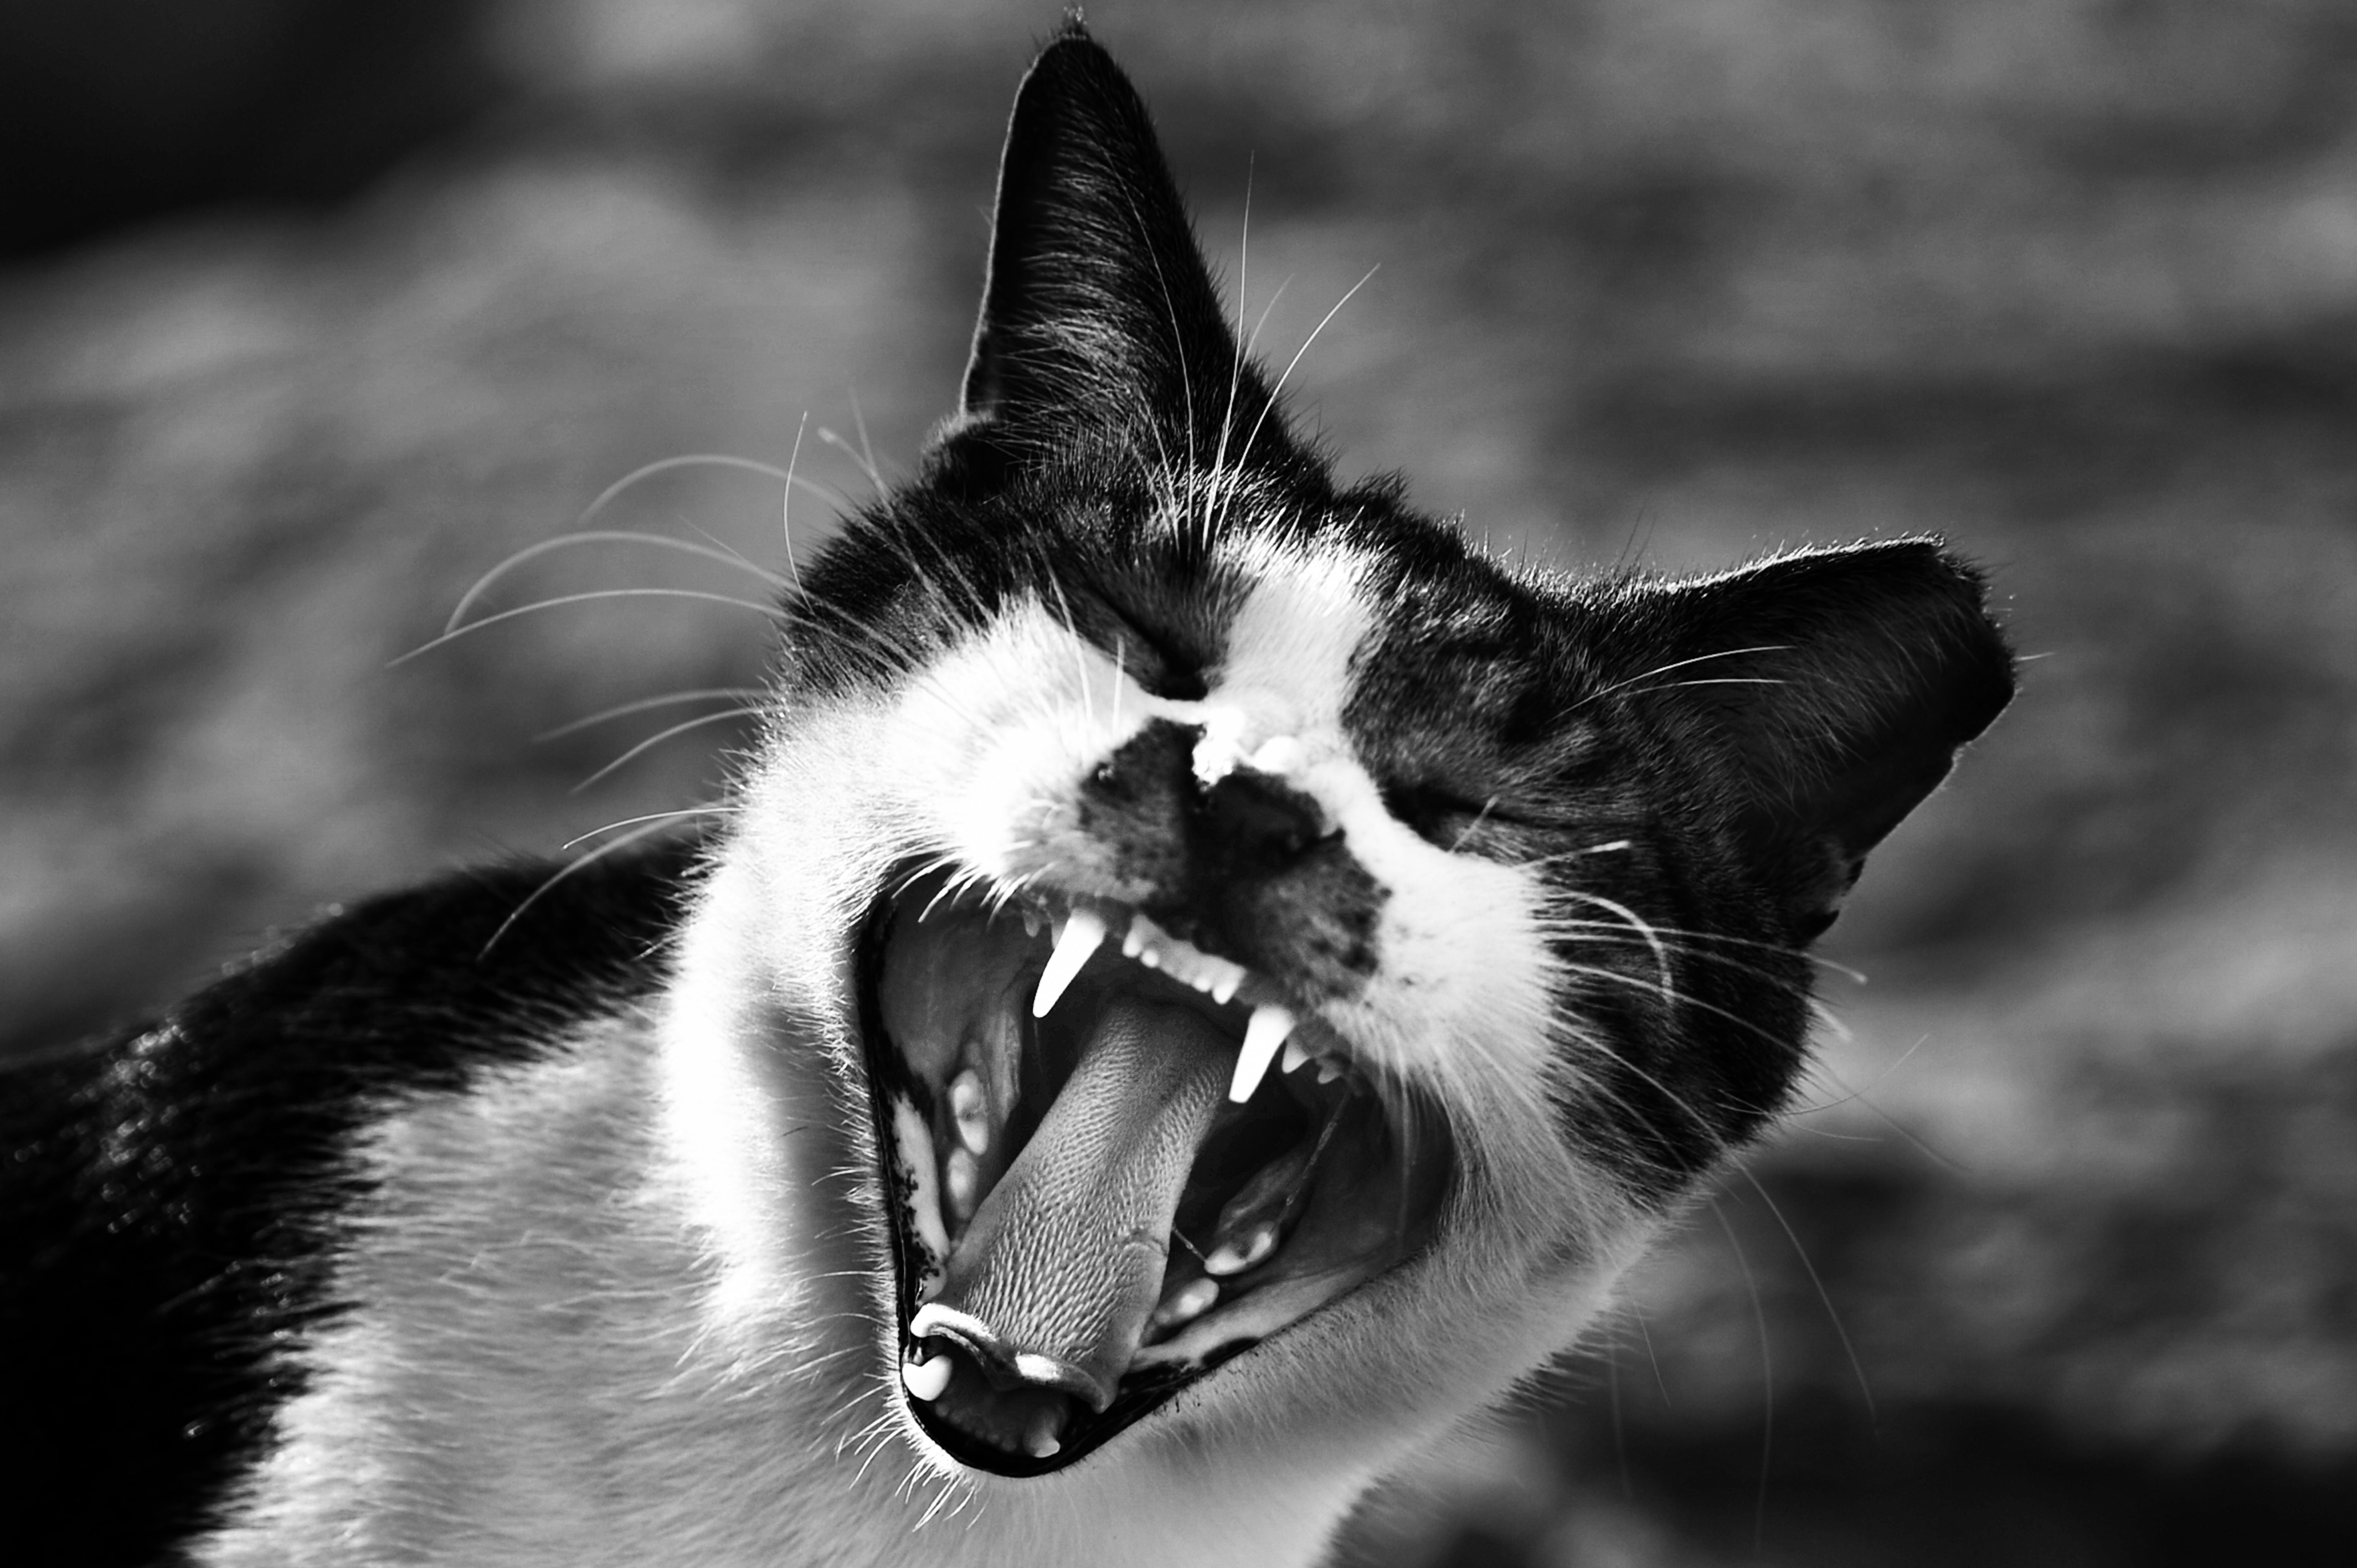
cat, whiskers, black and white, white, small to medium sized cats, black, felidae, facial expression, monochrome, snout, yawn, monochrome photography, eye, snapshot, organ, sky, carnivore, close up, photography, wildlife, tooth, mouth, stock photography, fur, fang, plant, style, tongue, smile, roar